Vlorë

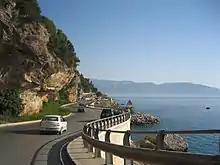
The SH8 highway in southern Vlorë leading to Orikum

The city of Vlorë remains a major seaport and commercial centre, with a significant fishing and industrial sector. The surrounding region produces petroleum, natural gas, bitumen and salt. The city is also the location of important installations of the Albanian Navy. It has grown in importance as an agricultural center with a very large-scale planting of olive and fruit trees, and as a center of the food processing, oil, and bitumen export industries. Historically, the surrounding district was mainly agricultural and pastoral, producing oats, maize, cotton, olive oil, cattle, sheep, skins, hides, and butter. These commodities are exported.